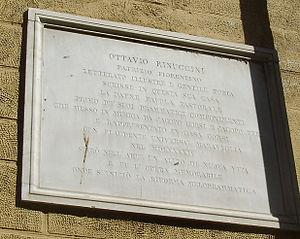
Ottavio Rinuccini, né le 20 janvier 1562 à Florence et mort le 28 mars 1621 dans la même ville, est un poète et librettiste d'opéra italien de la fin de la Renaissance et du début du Baroque.